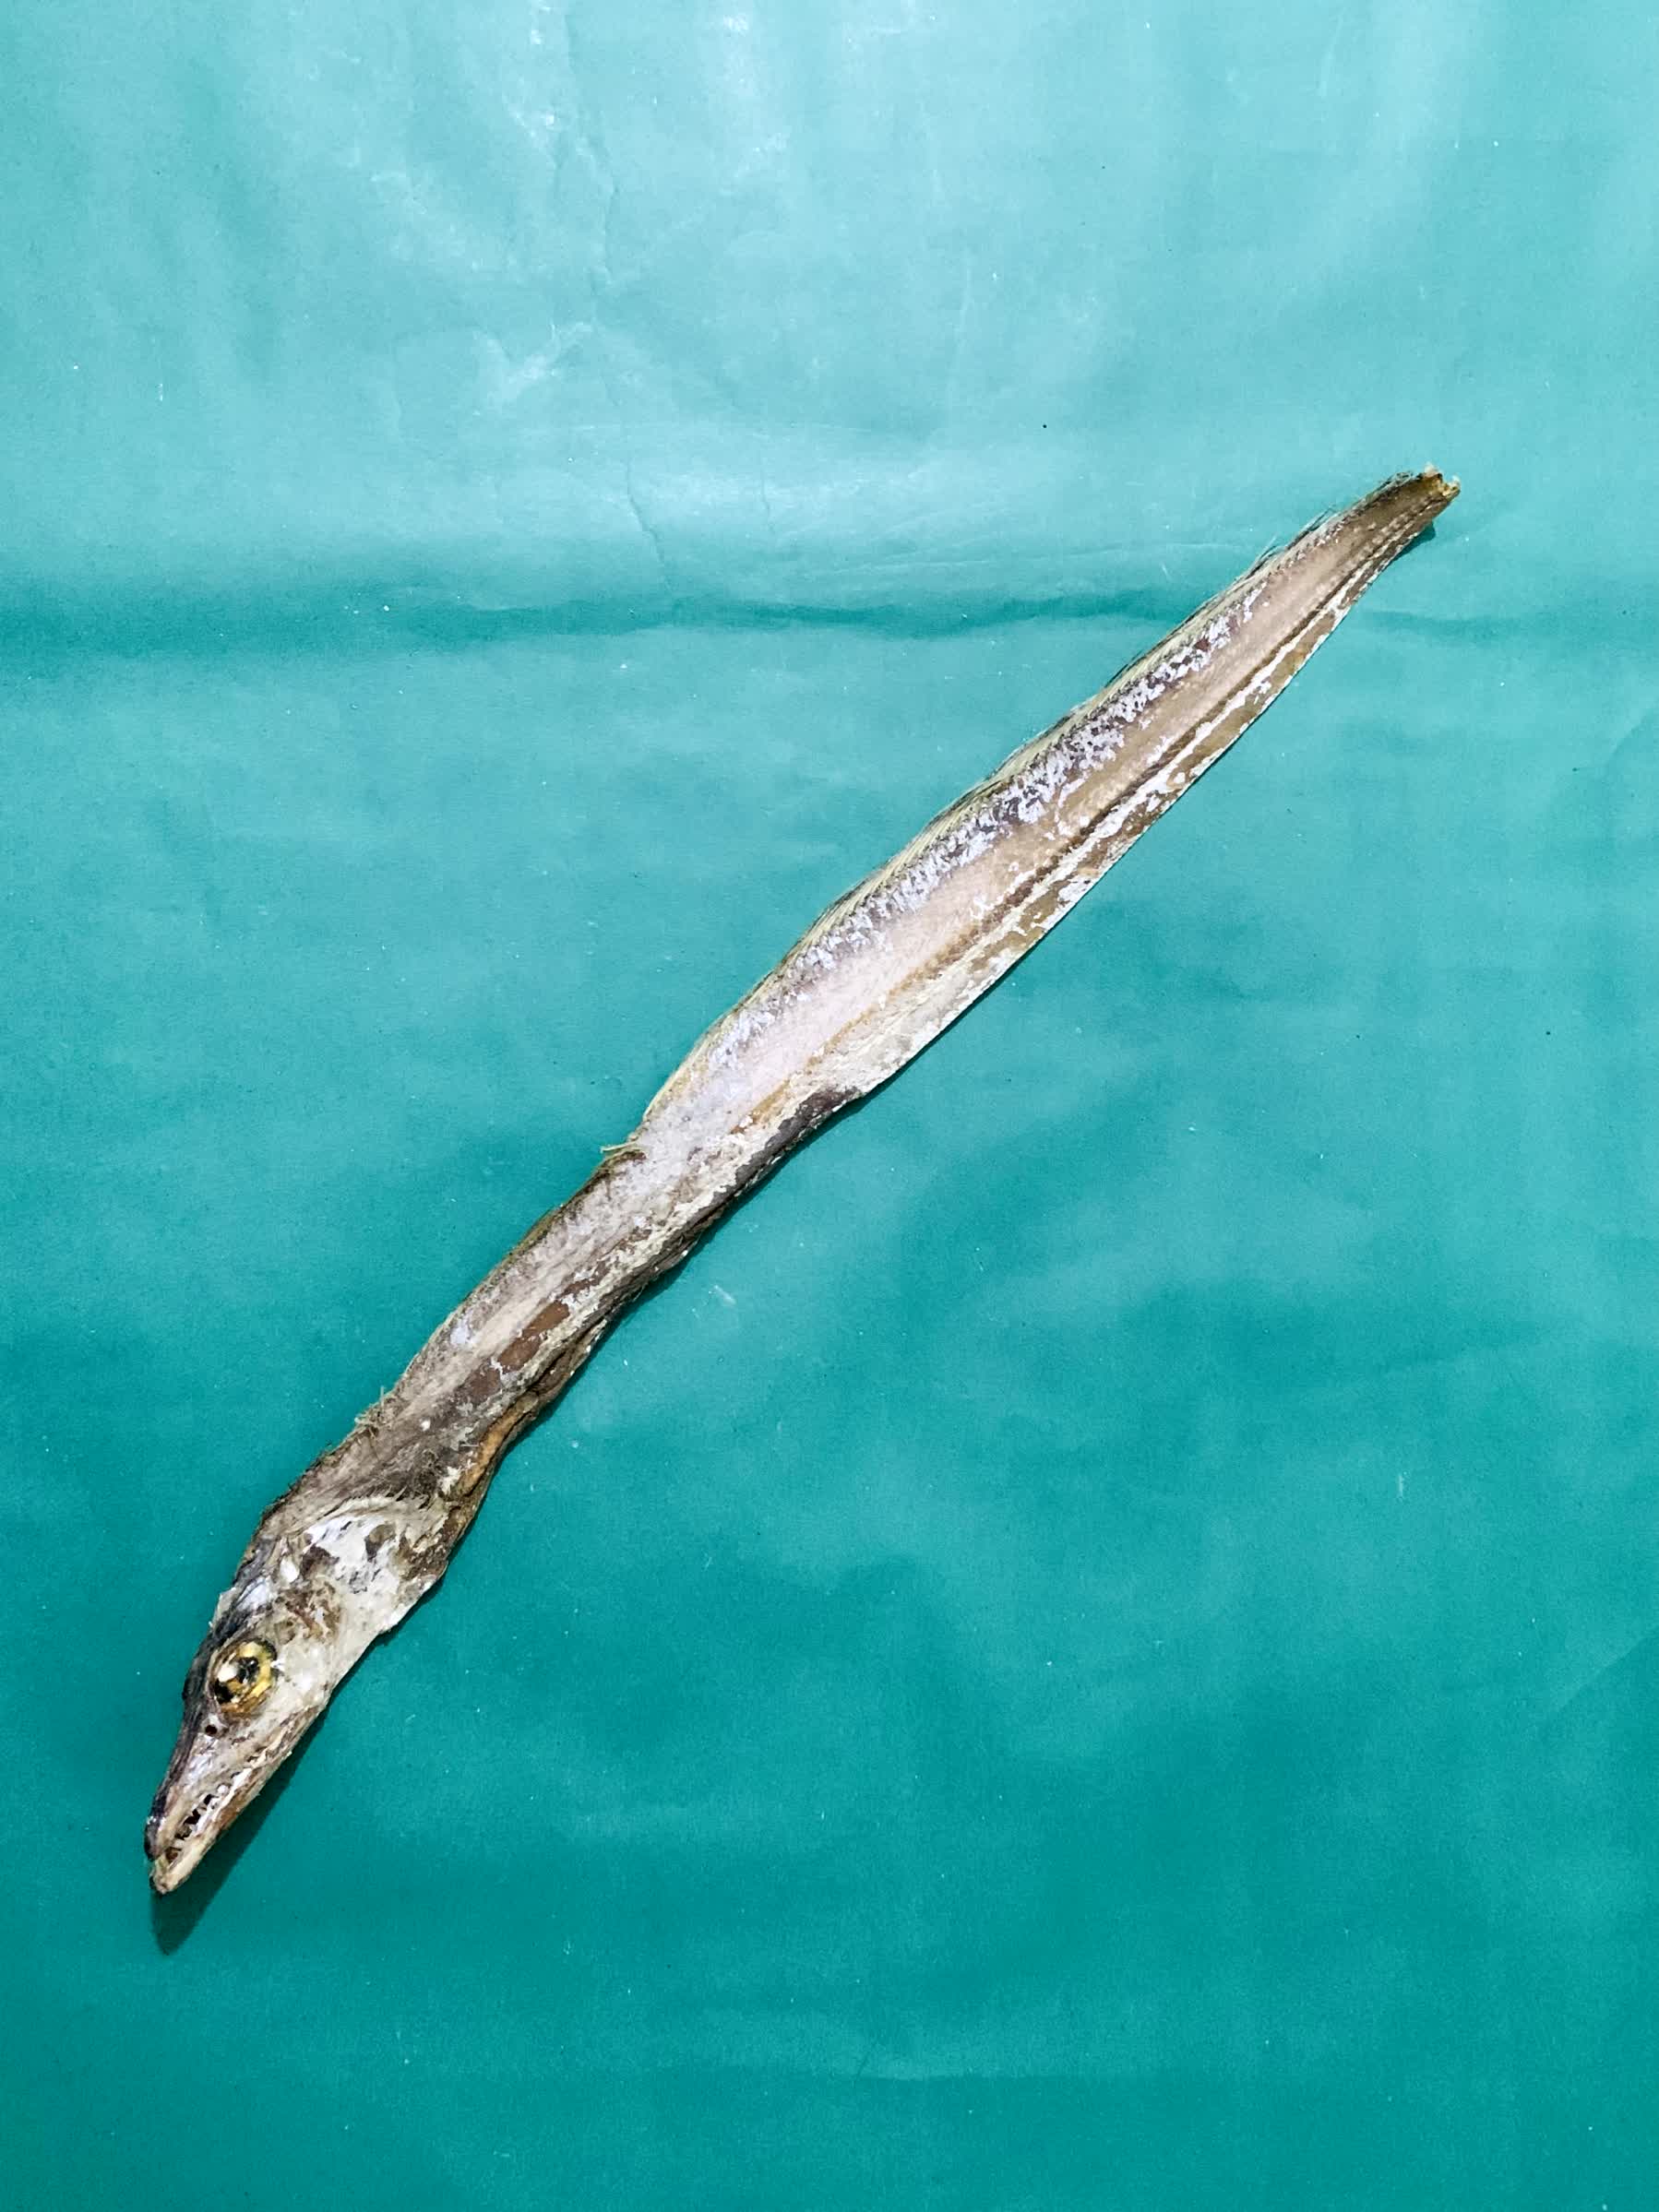
Species: Churi